Foton Gratour ix5

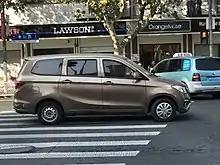
Foton Gratour ix5 side

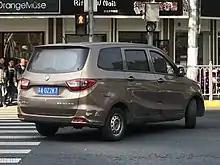
Foton Gratour ix5 rear

The Gratour ix5 was sold under the Gratour compact MPV product series with prices ranging from 41,900 yuan to 58,900 yuan.